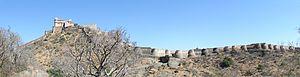
Kumbhalgarh est un fort Mewar du district de Rajsamand dans l'État du Rajasthan en Inde. Situé à 82 km d'Udaipur, Kumbhaghar est le plus important fort du Mewar après celui de Chittorgarh. Occupé jusqu'au XIXᵉ siècle, il est aujourd'hui ouvert au public. La vue depuis le fort s'étend sur plusieurs dizaines de kilomètres sur la chaîne des Ârâvalli, et lorsque le temps le permet, on peut apercevoir au loin les dunes du désert du Thar.